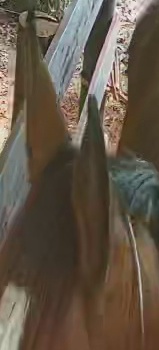
Face region: ears (position_of_ears)
Pain indicator: not_present